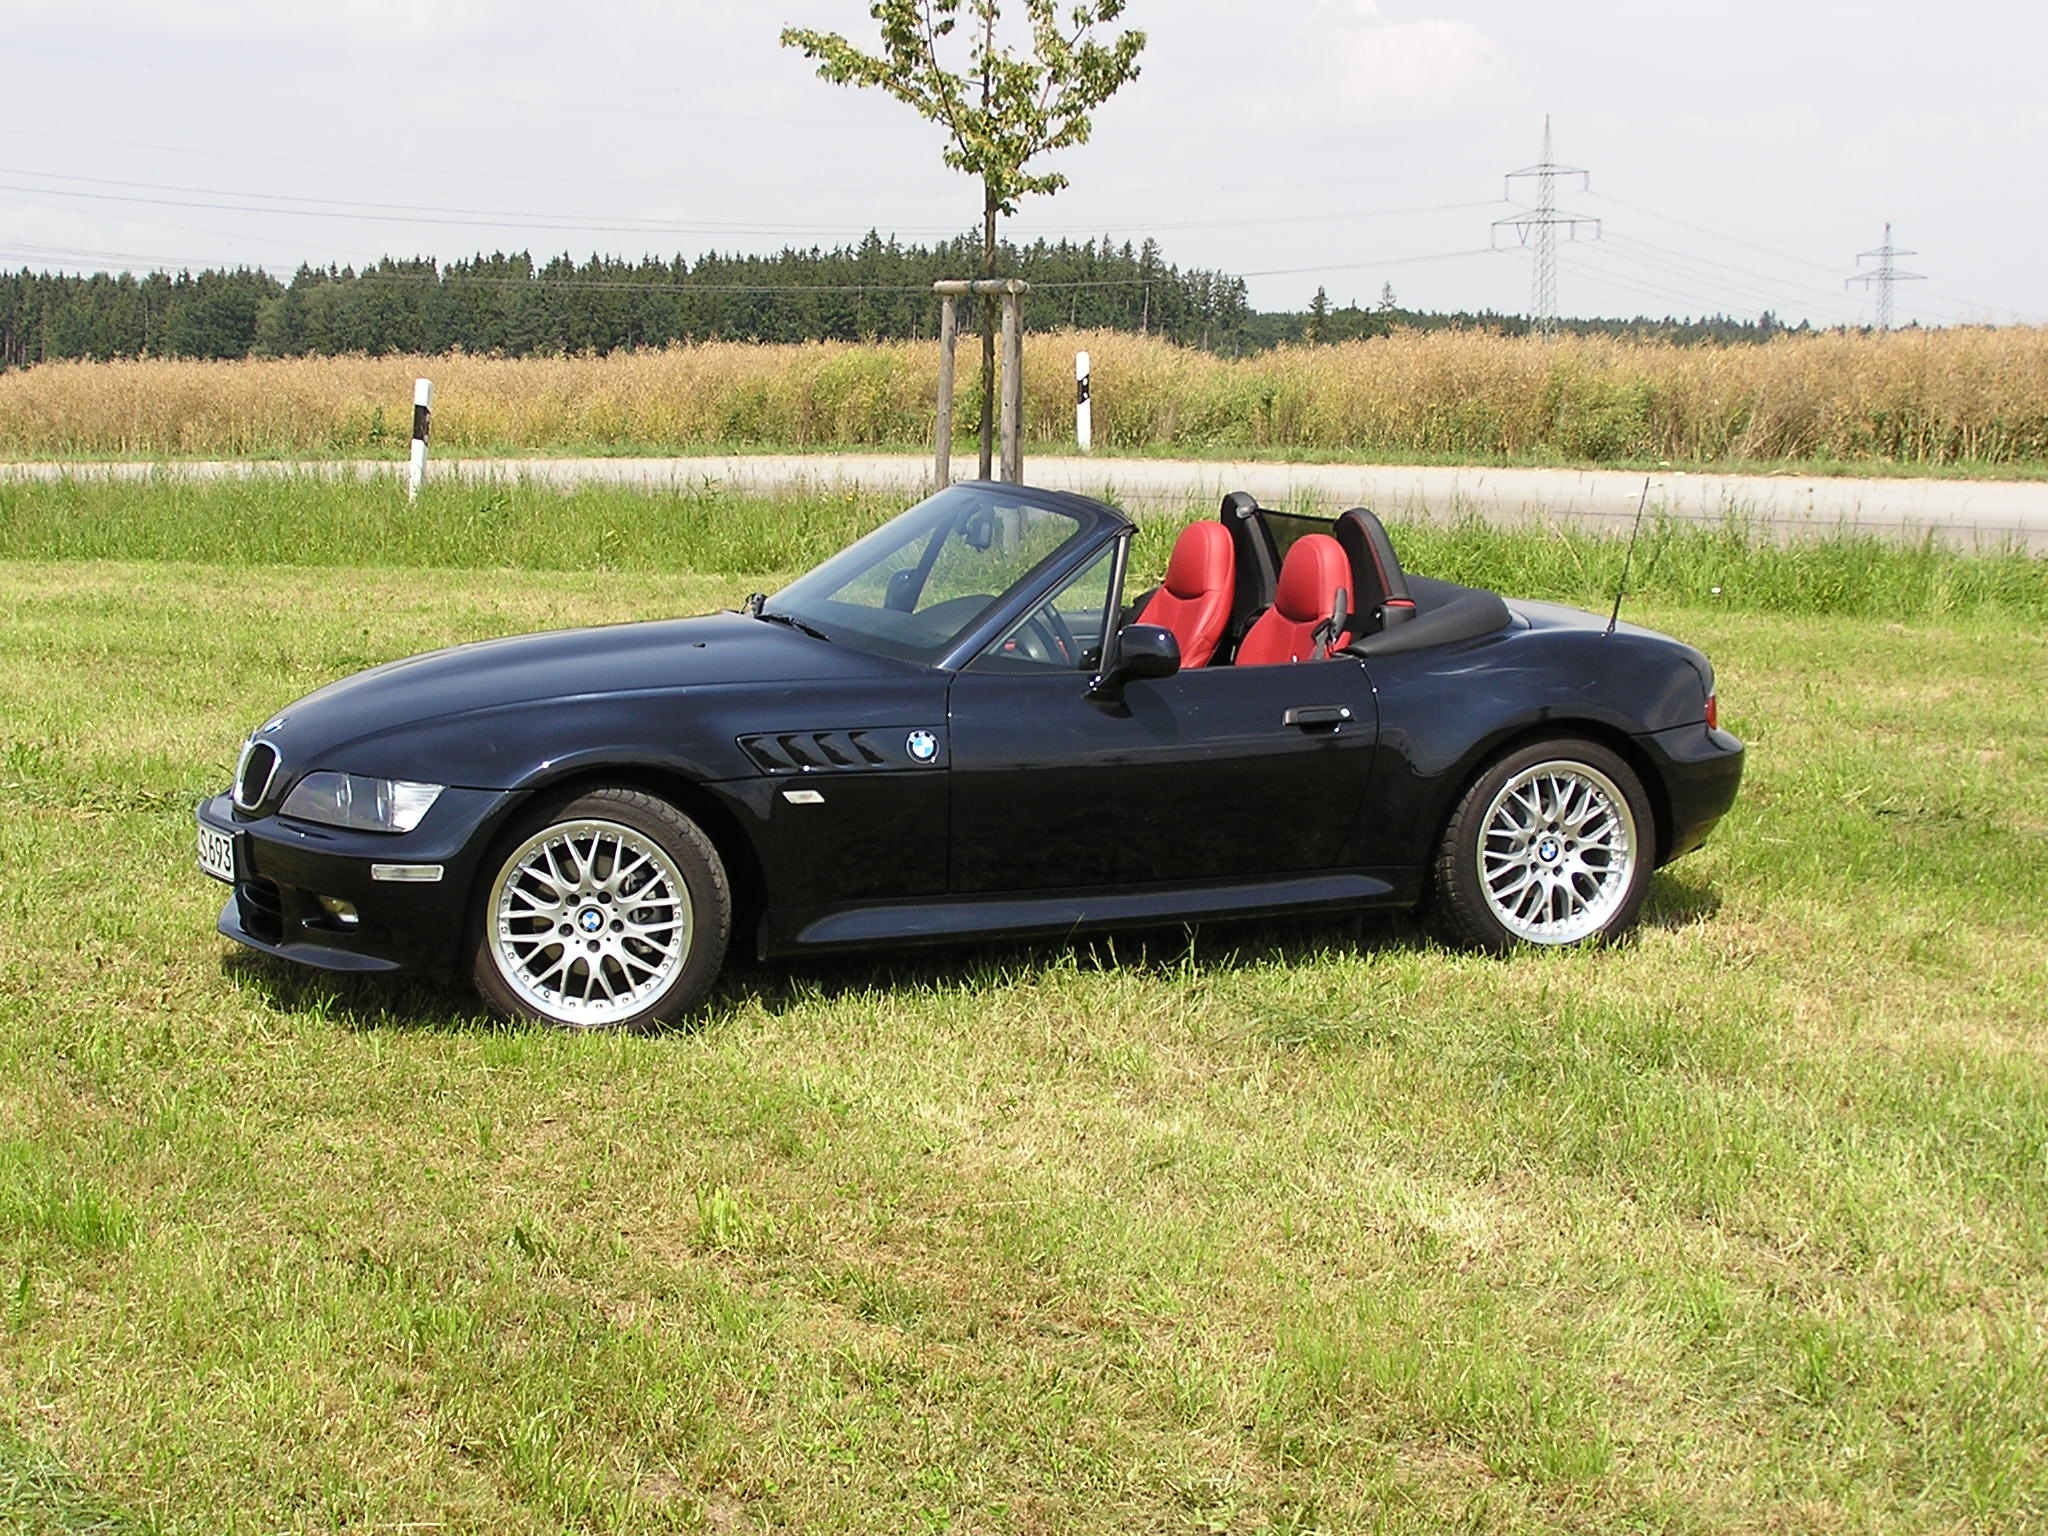
car, vehicle, sports car, bmw, convertible, roadster, land vehicle, z3, m package, automobile make, automotive exterior, luxury vehicle, performance car, bmw m roadster, bmw z3